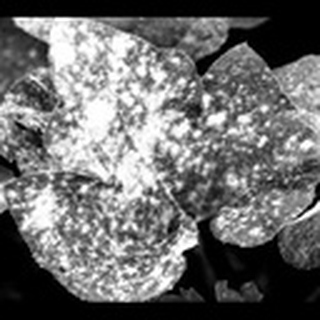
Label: cotton_powdery_mildew